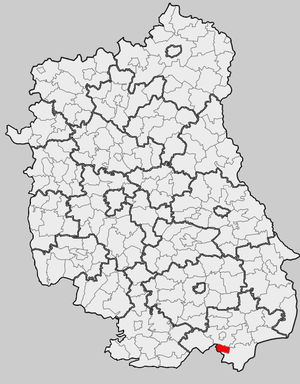
Bełżec est une gmina rurale du powiat de Tomaszów Lubelski, dans la Voïvodie de Lublin, dans l'est de la Pologne.